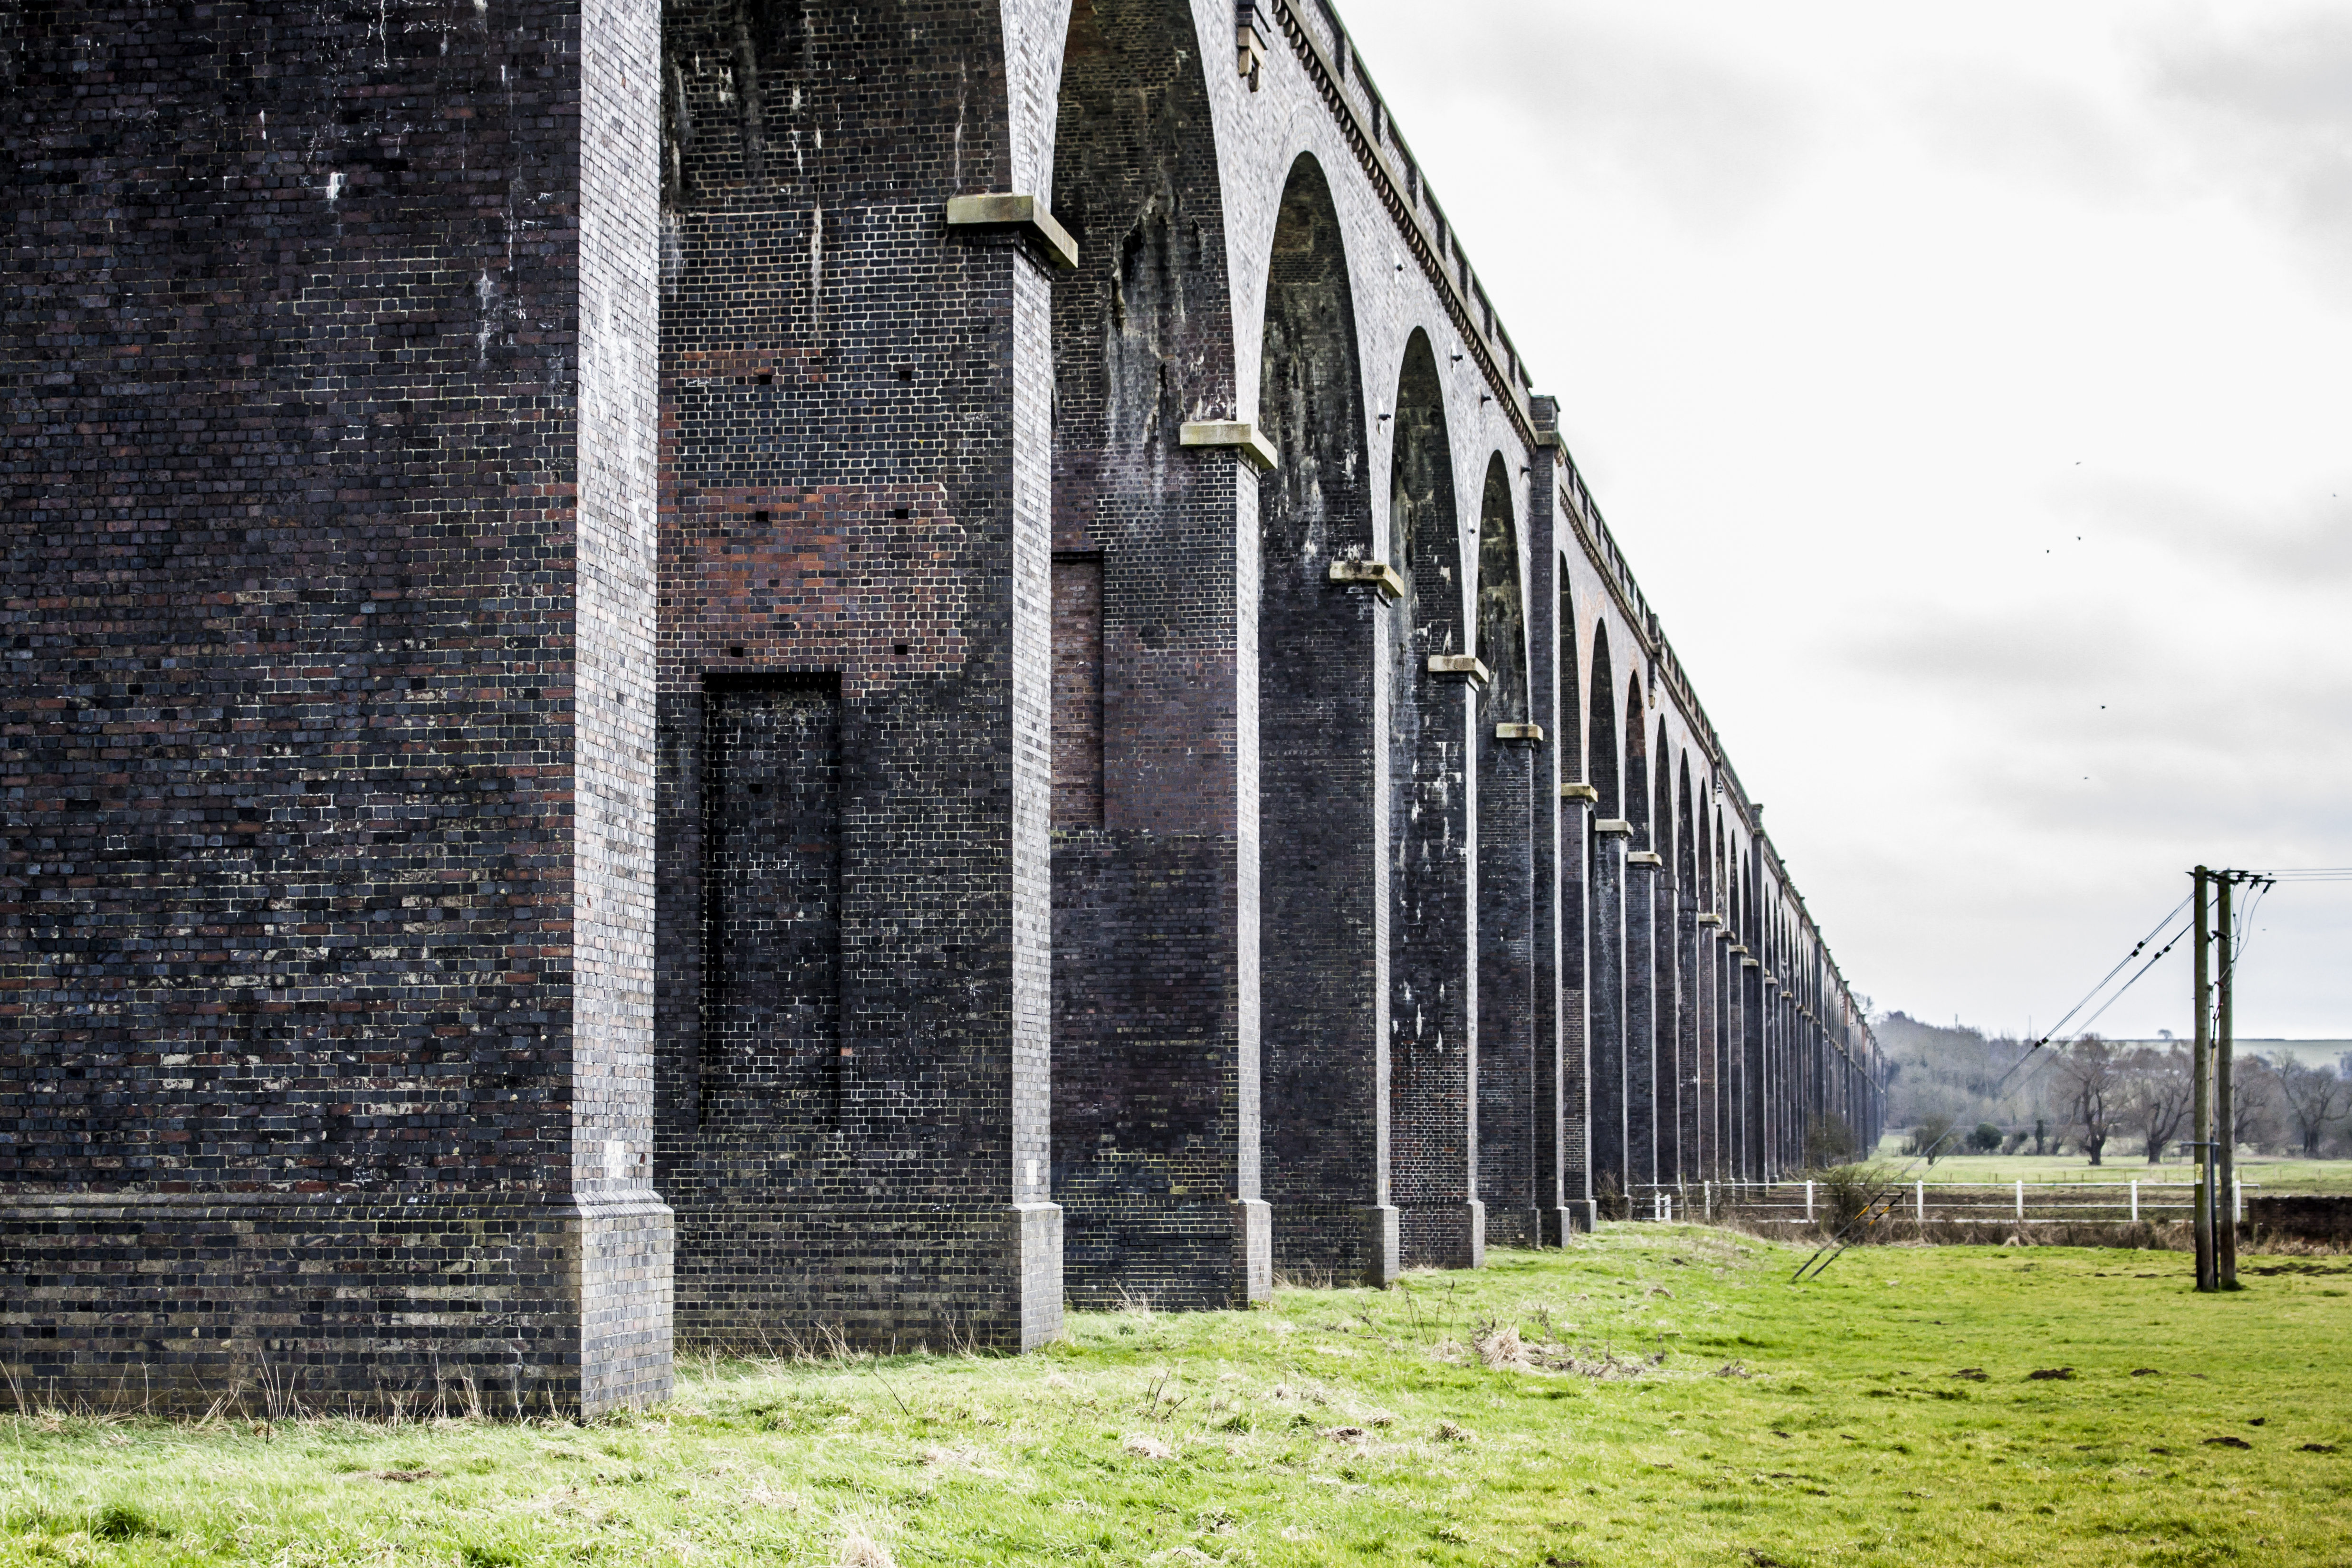
fence, wood, bridge, wall, transport, uk, peterborough, urban area, outdoor structure